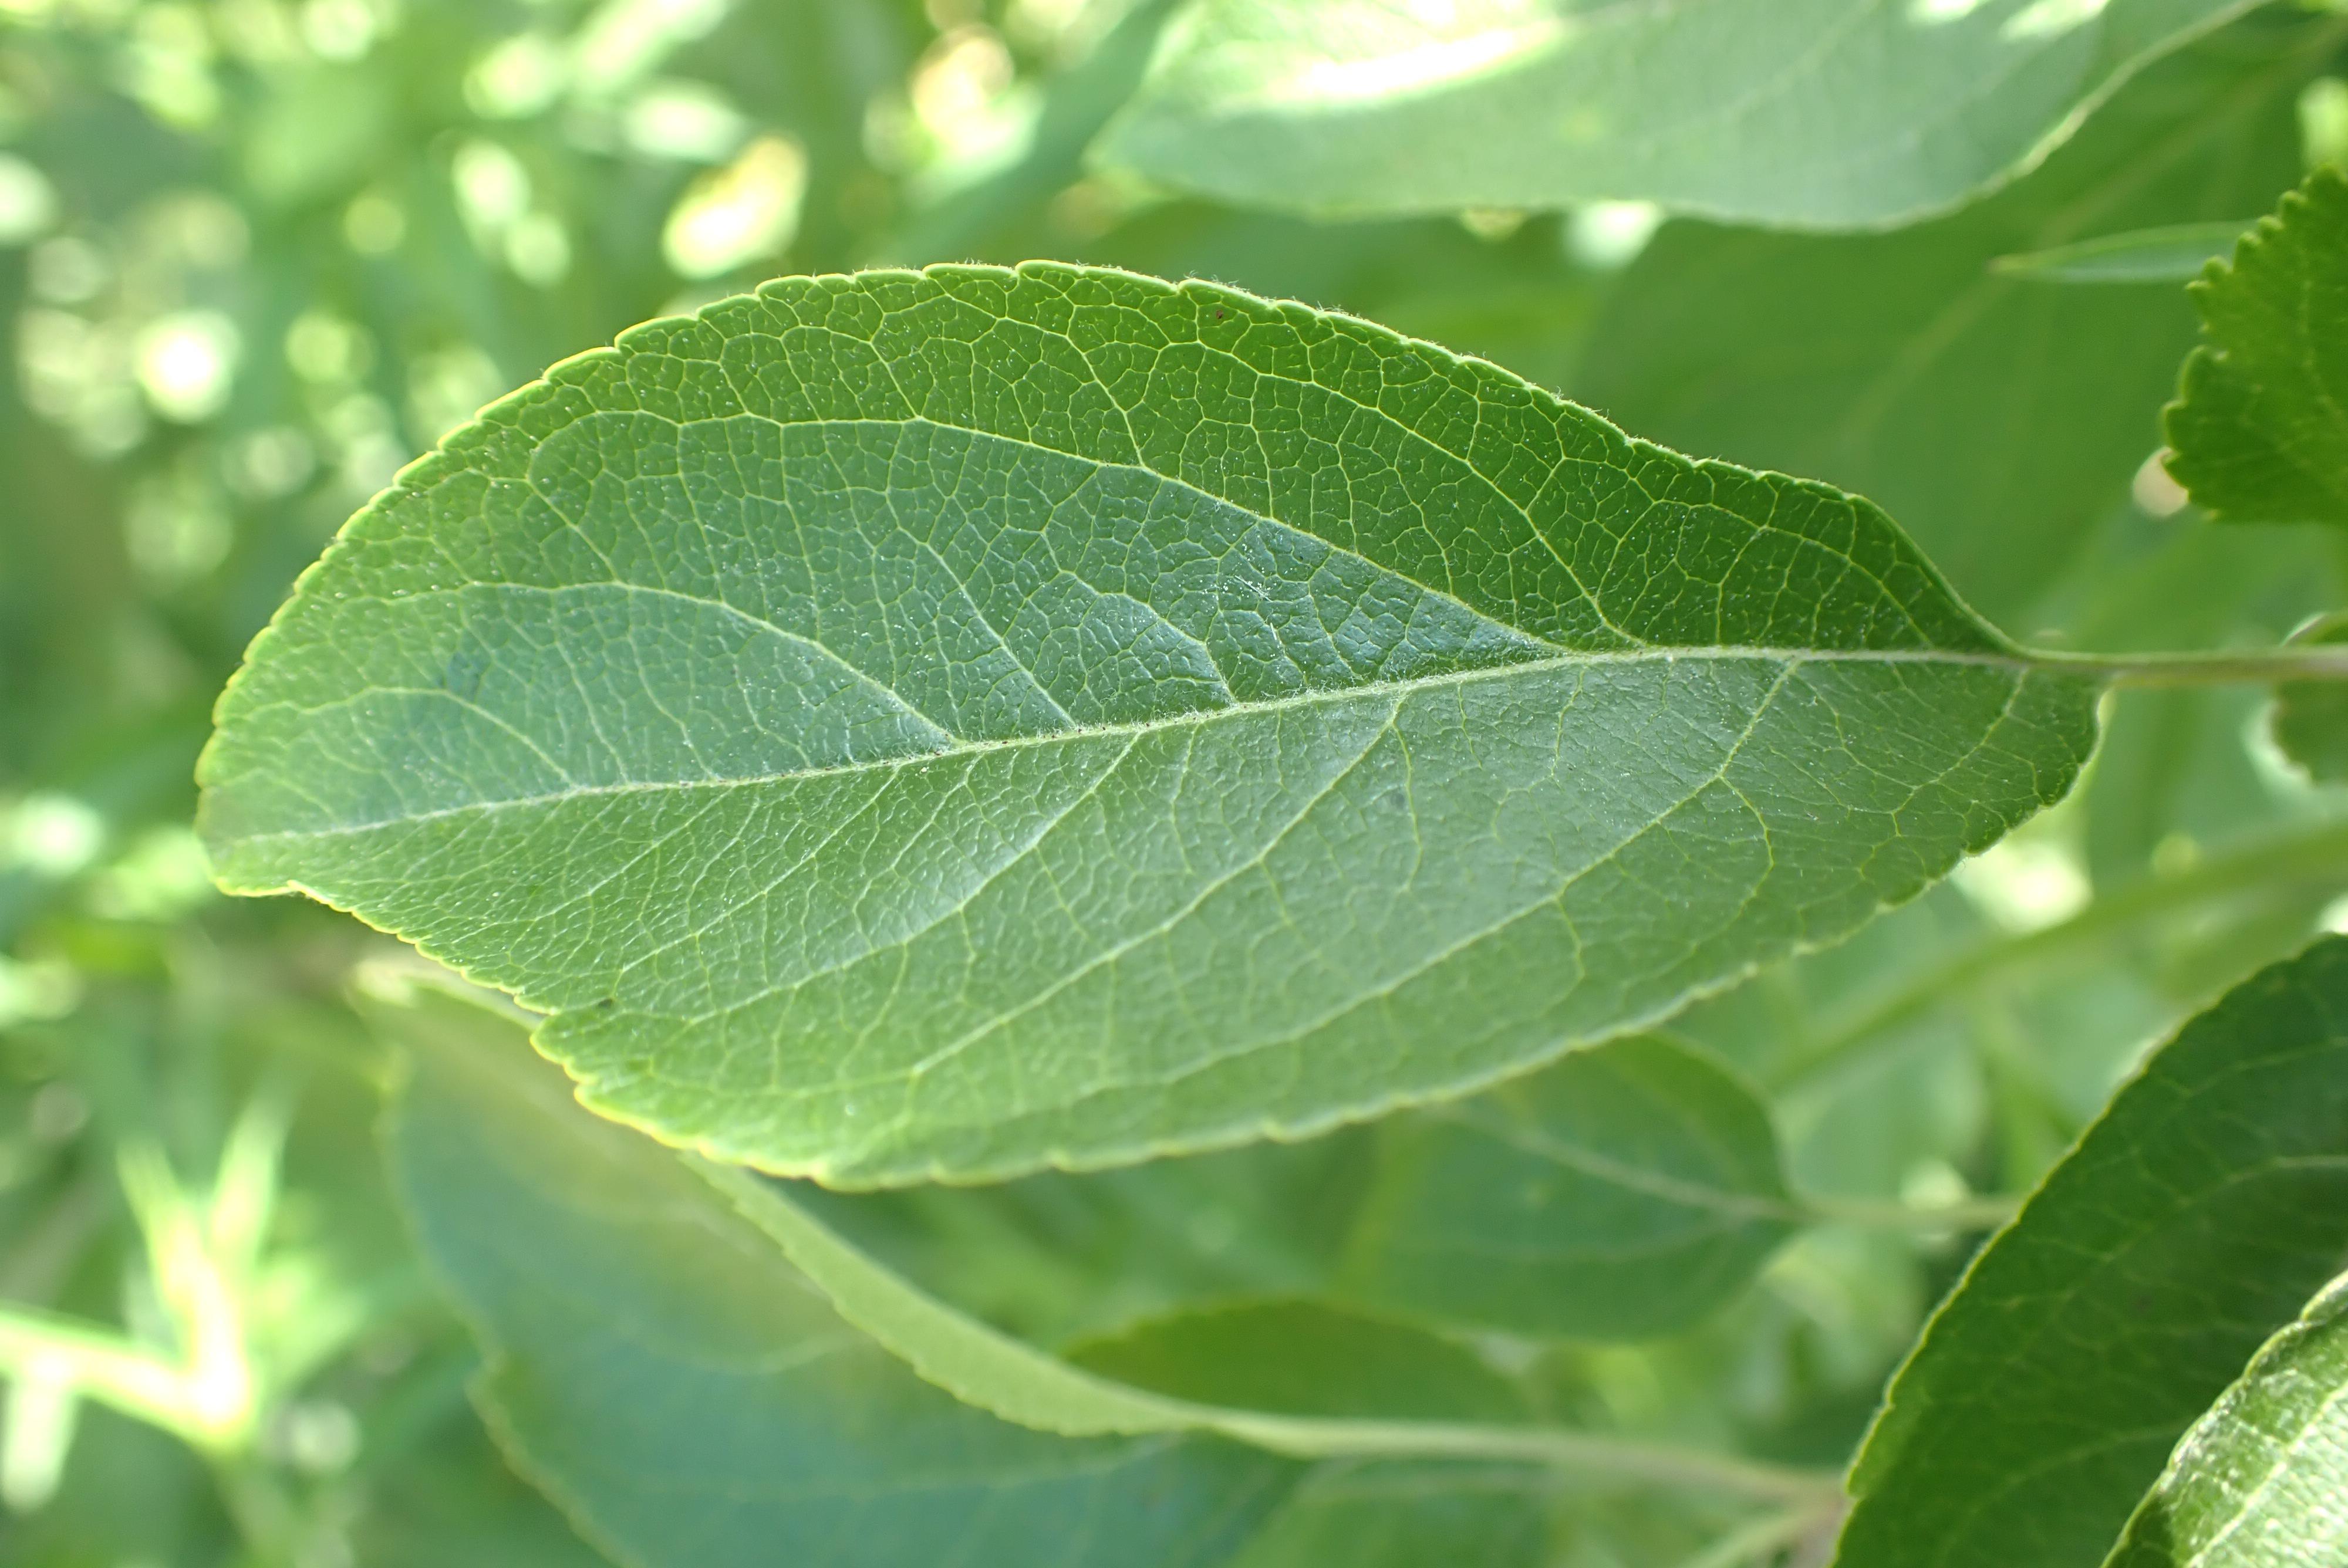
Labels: healthy